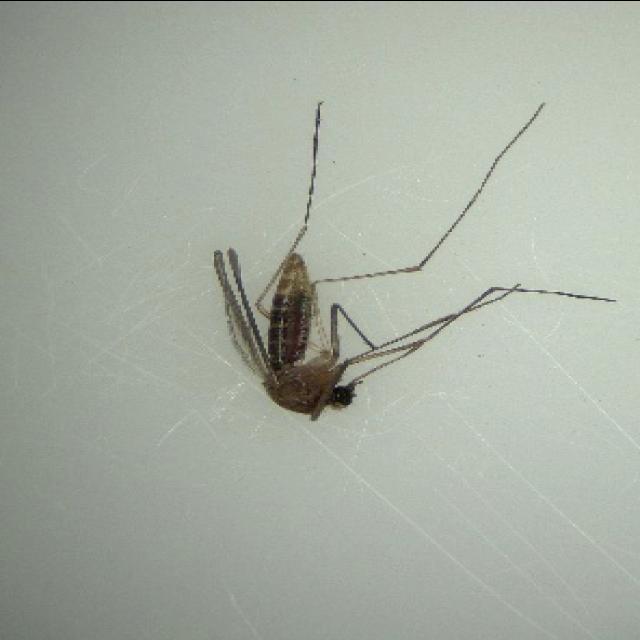
Species: culex_pipiens